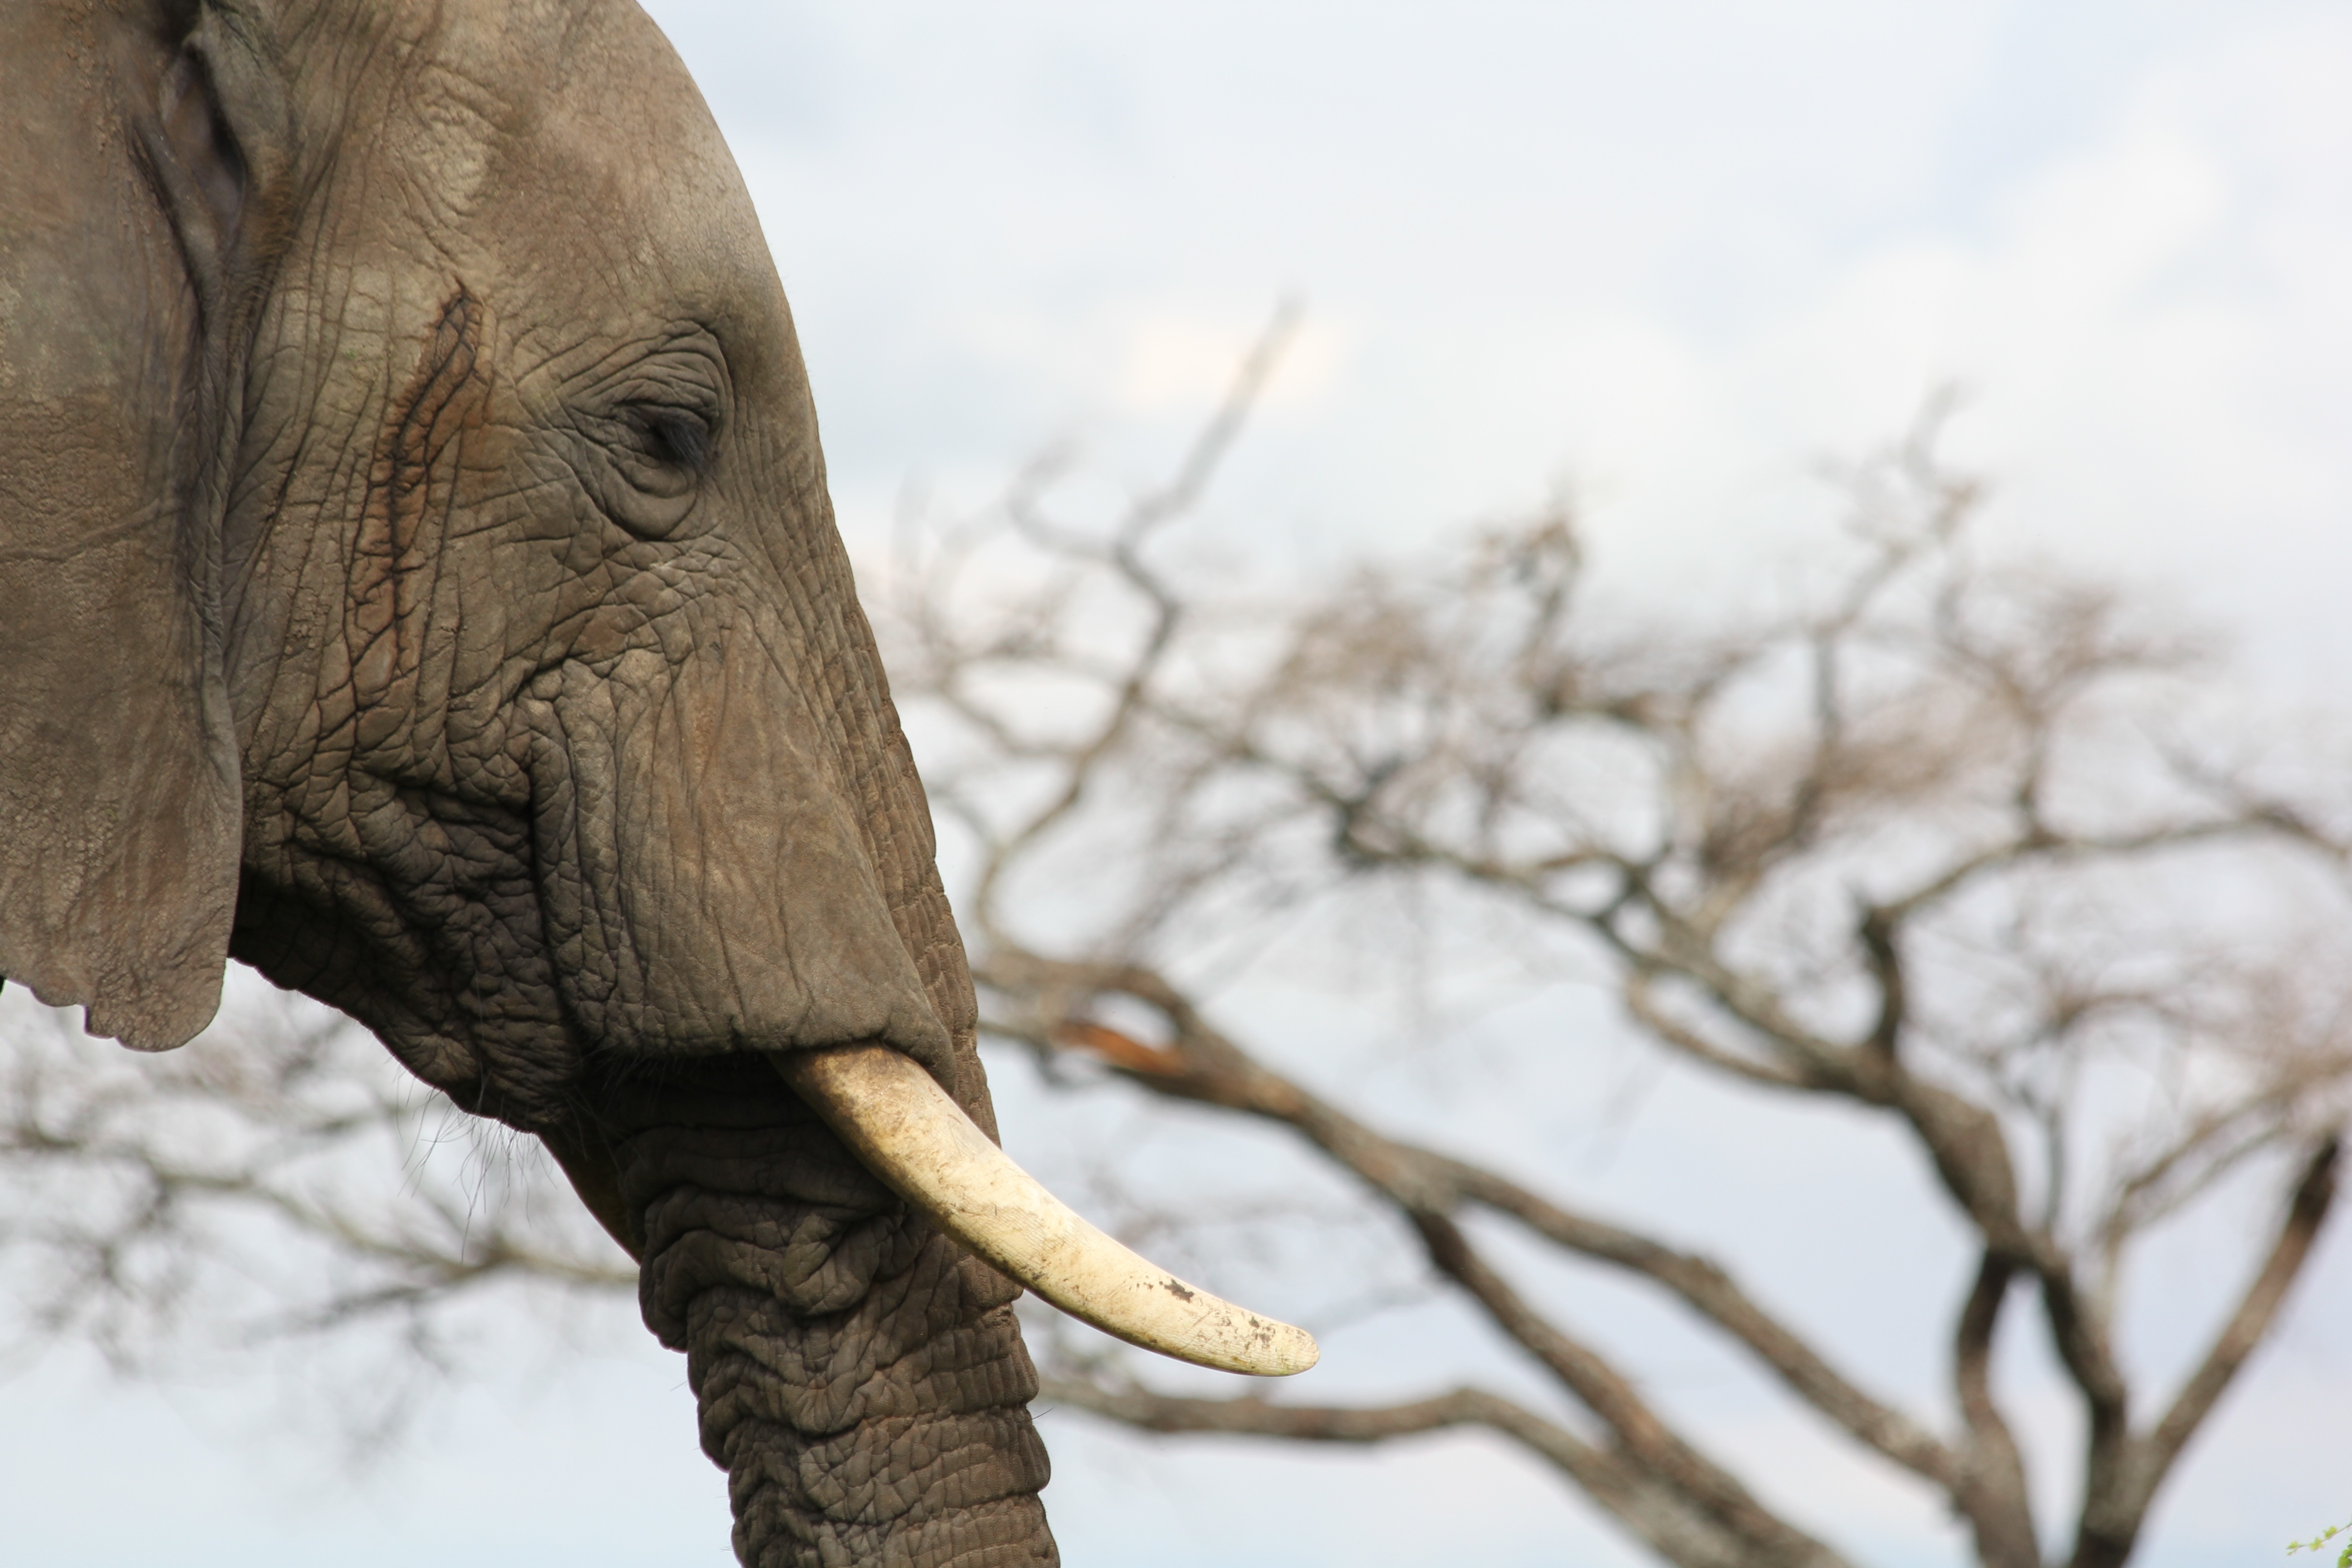
nature, wilderness, branch, animal, wildlife, wild, africa, mammal, national park, fauna, elephant, ivory, wild animal, savannah, tanzania, animal world, safari, tusks, indian elephant, african elephant, elephants and mammoths, trangire